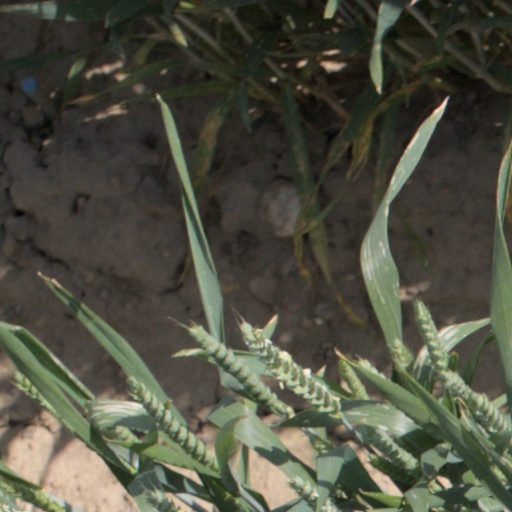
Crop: wheat